Glasflügel 604

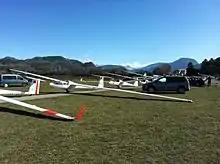
Glasflügel 604 on the start grid, at Südfrankreich.

The 604 prototype, flown by Walter Neubert, came in sixth in the 1970 World Gliding Championships held at Marfa, Texas, even though the pilot was lost overnight after a land-out during the competition and missed the following day. A 604 came second in the Open Class at the 1974 World Championships held at Waikerie, South Australia. The aircraft also set several world records between 1970 and 1974.